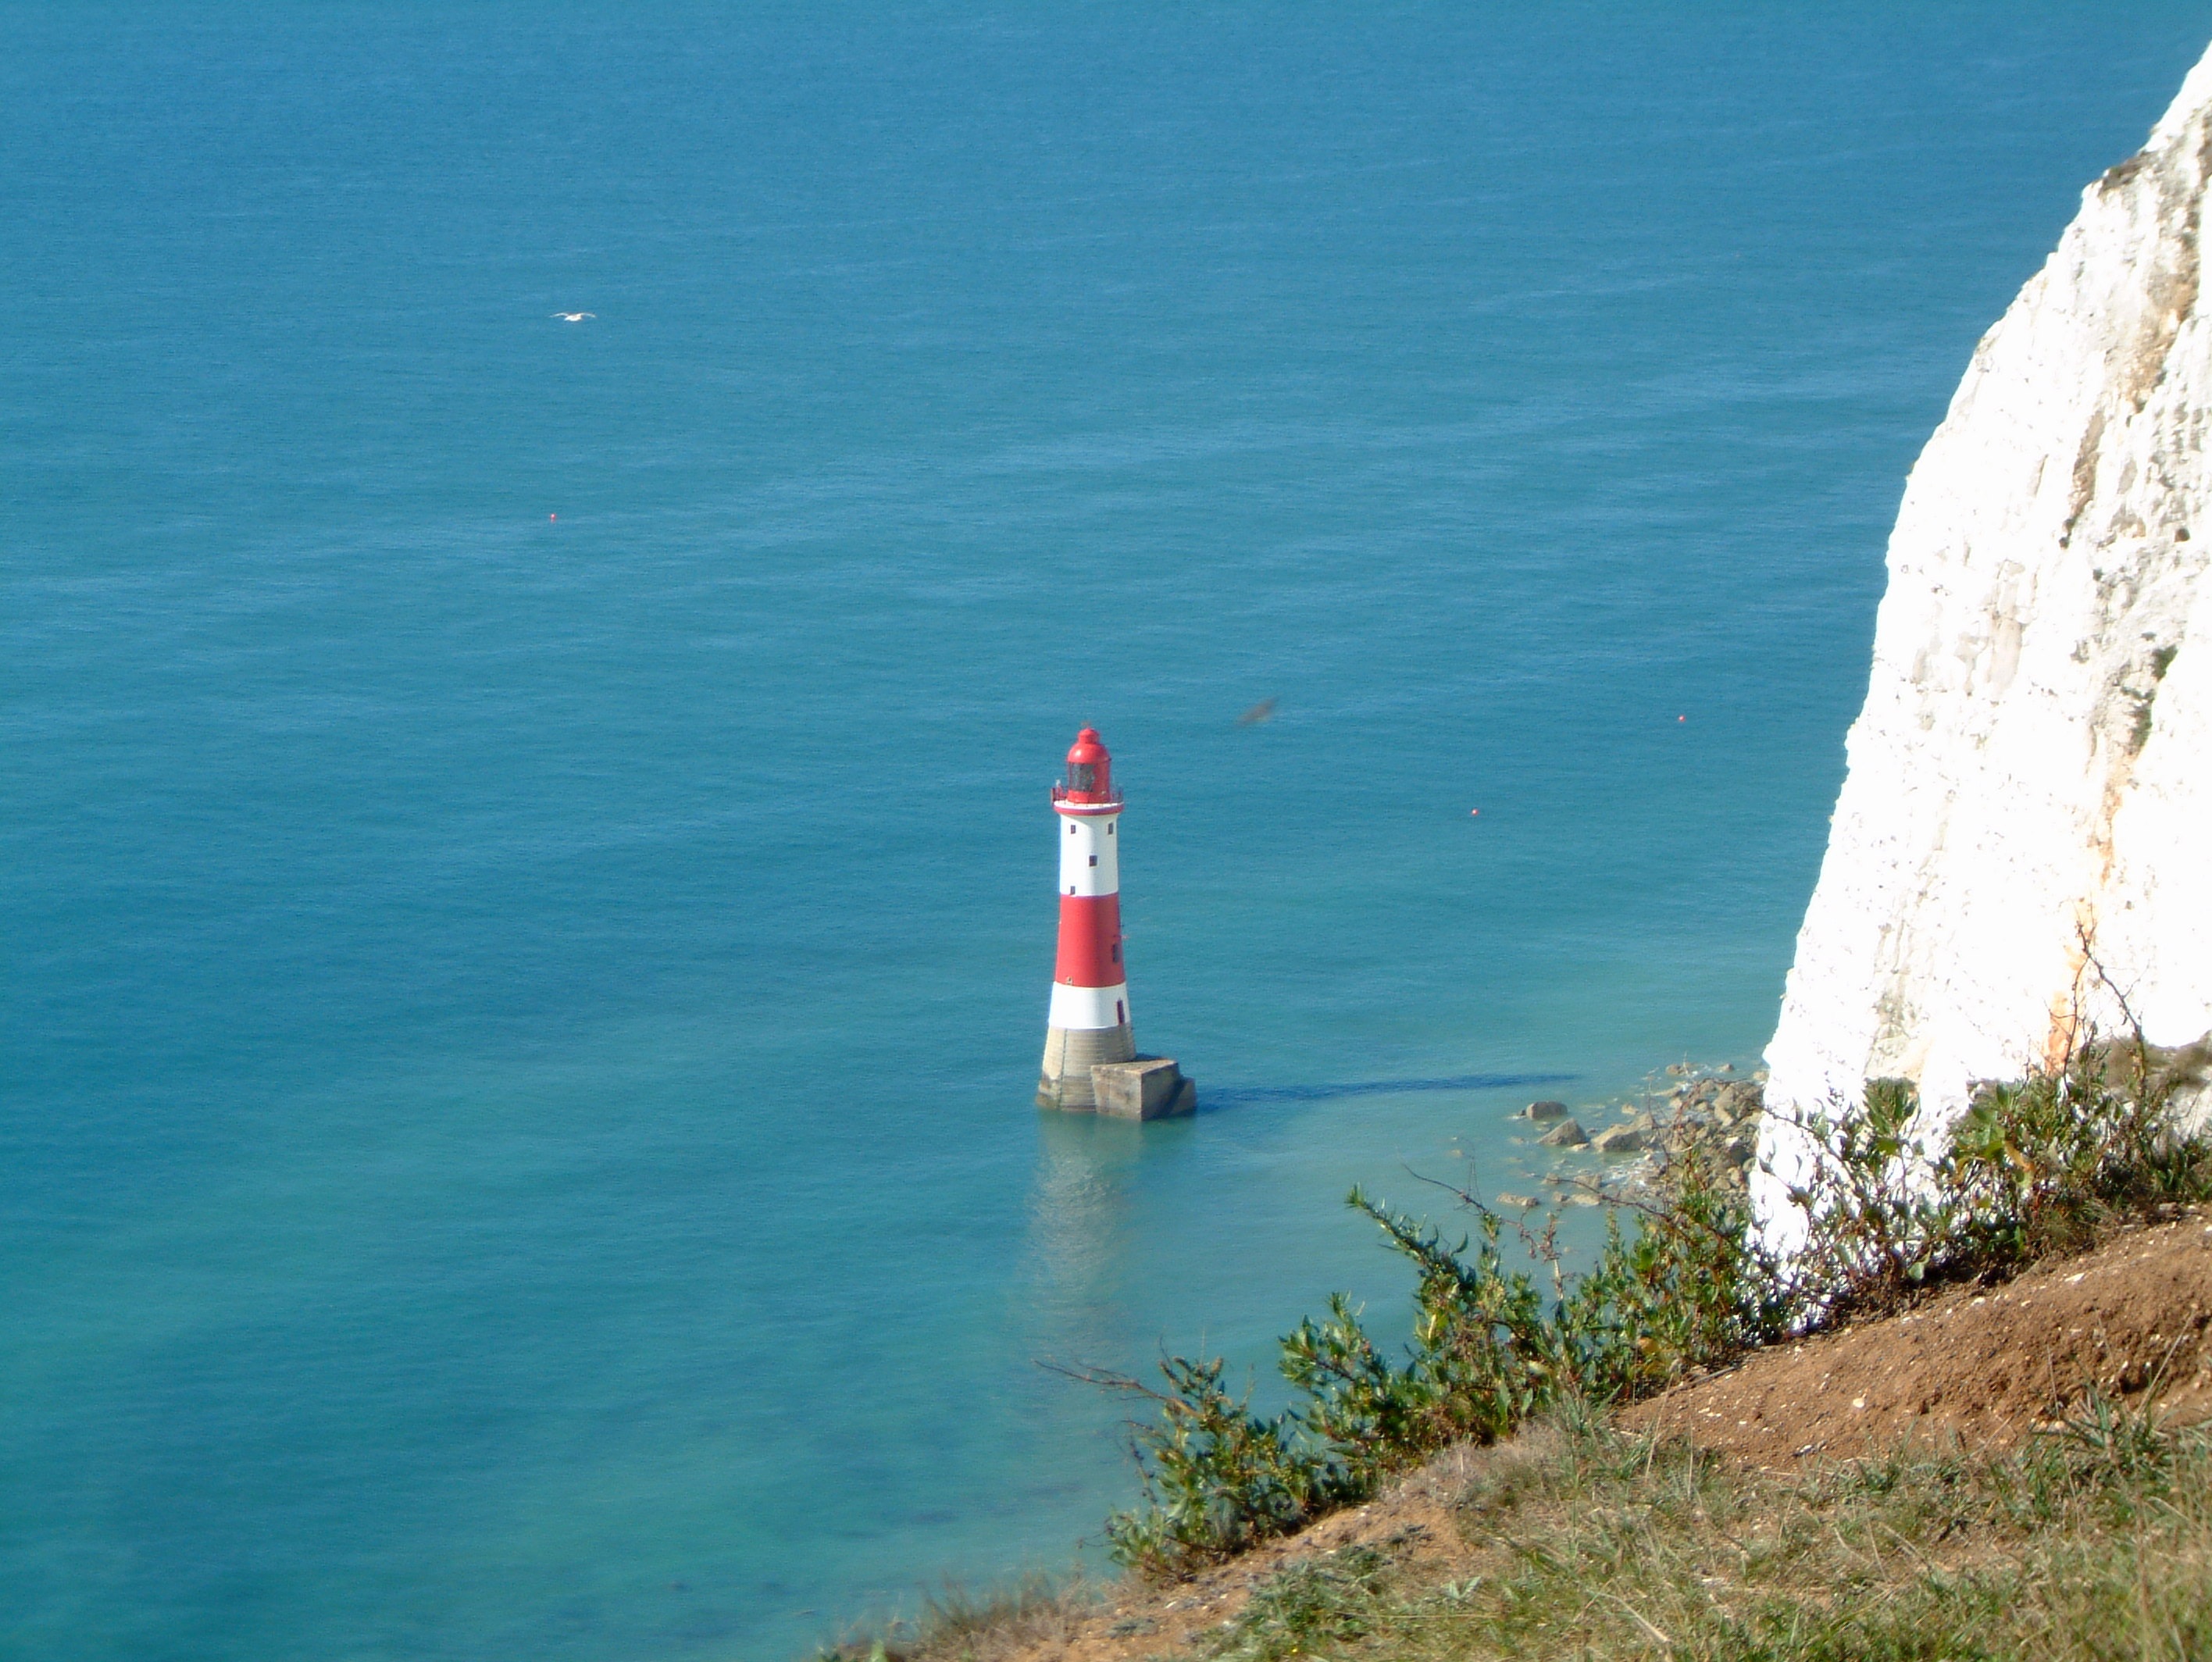
beach, sea, coast, nature, ocean, lighthouse, shore, vacation, cliff, cove, tower, bay, terrain, channel, cape